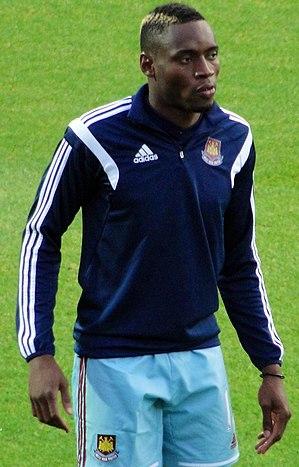
Diafra Sakho, né le 24 décembre 1989 à Guédiawaye au Sénégal, est un footballeur international sénégalais évoluant au poste d'avant-centre au Neuchâtel Xamax FCS.